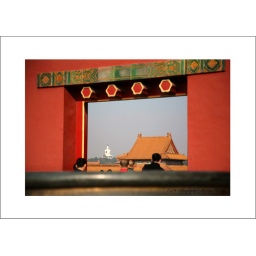
The white tower in Beihai Park